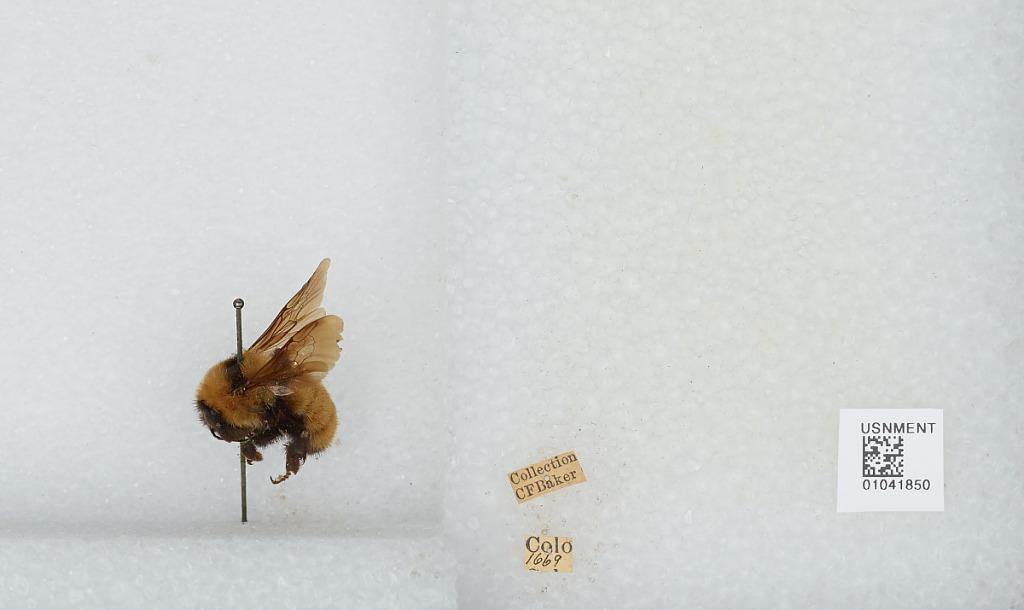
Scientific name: Bombus sp.
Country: United States
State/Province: Colorado